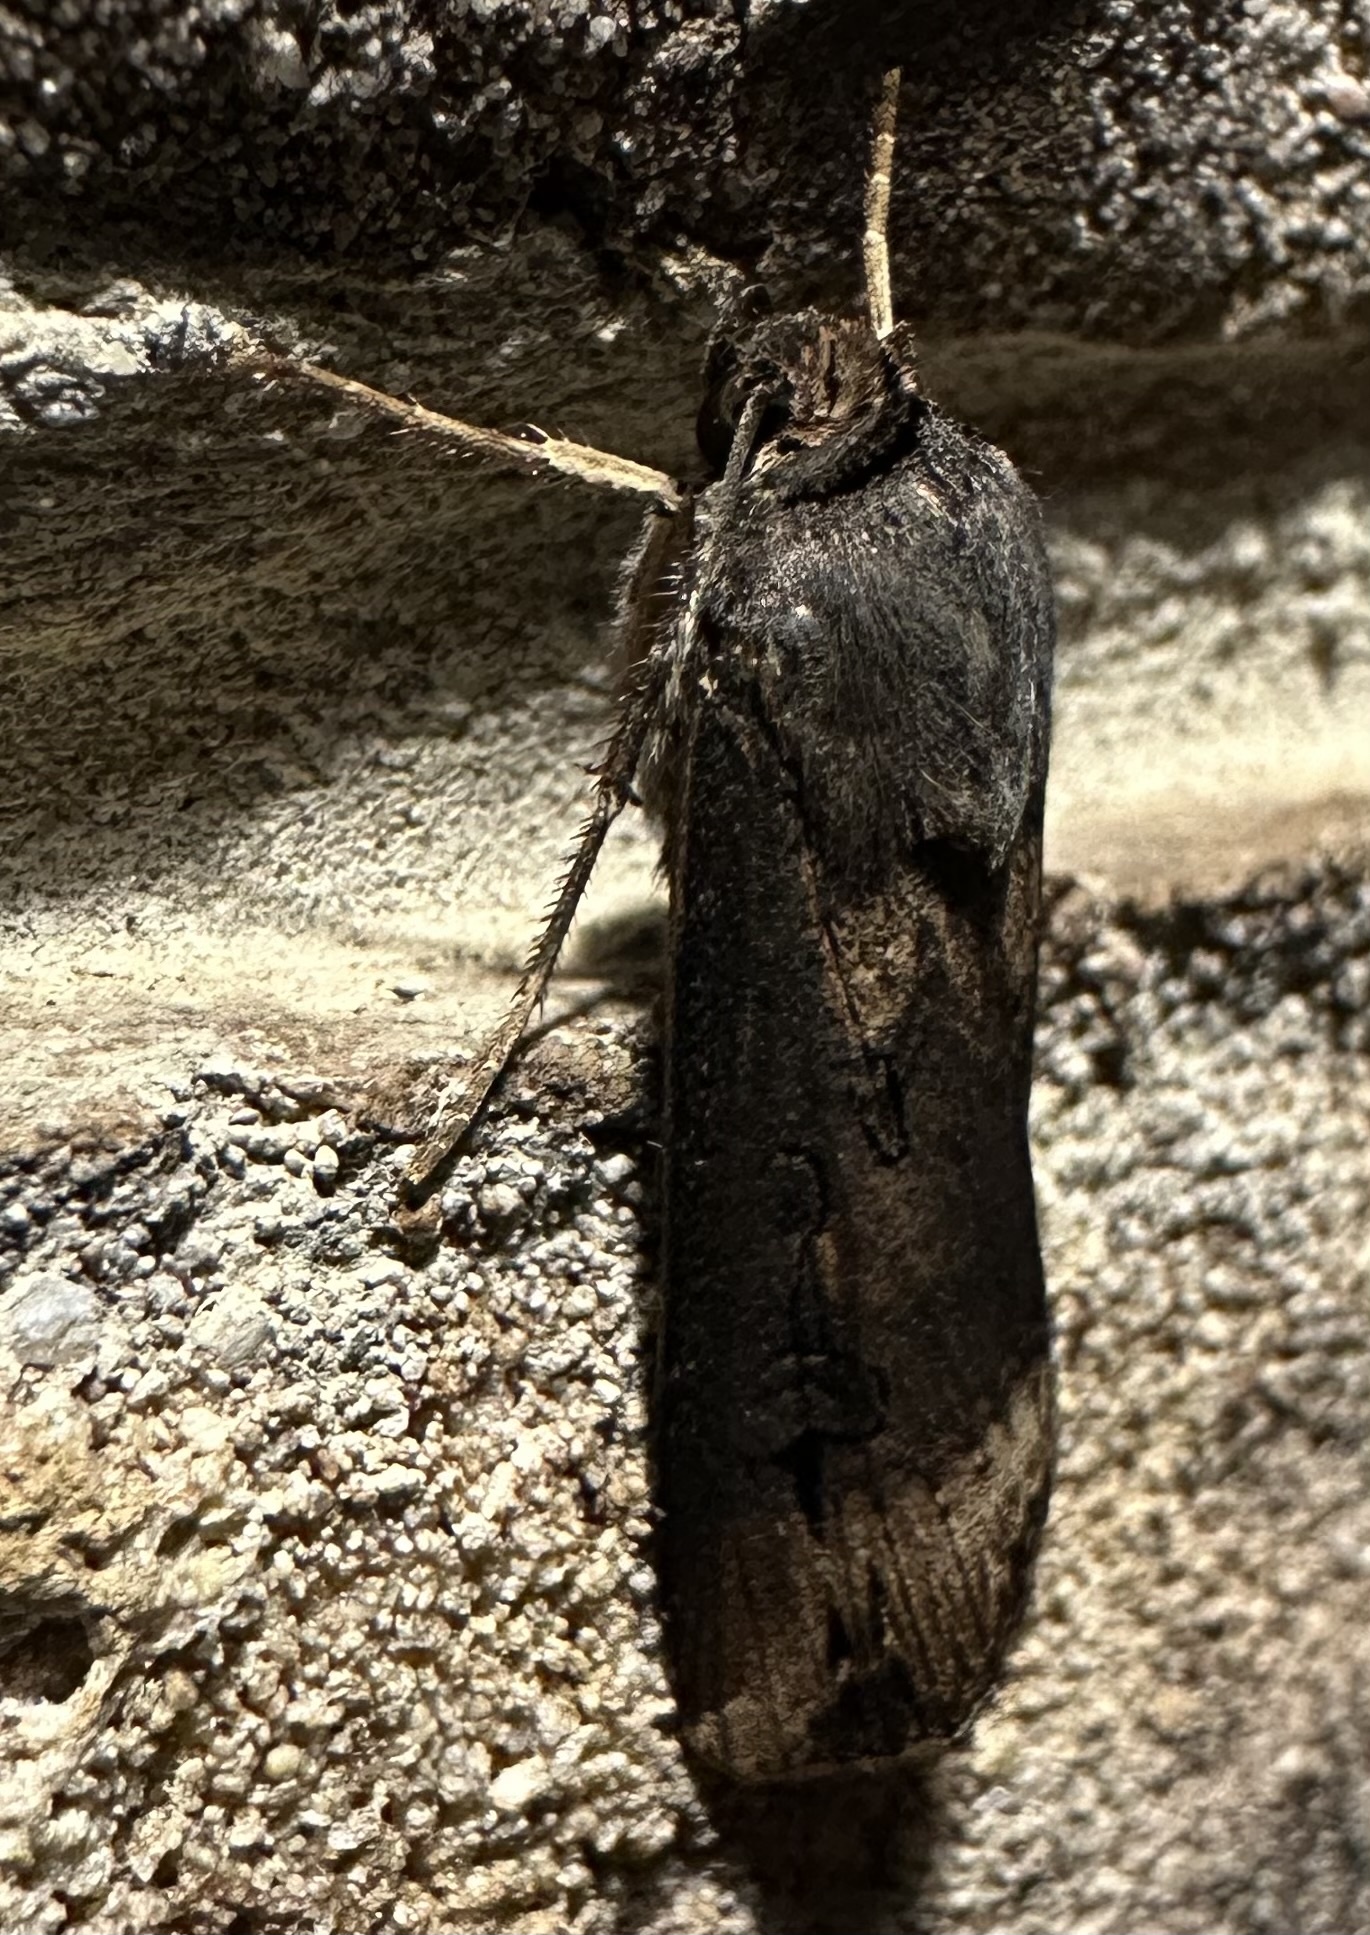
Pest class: cutworms